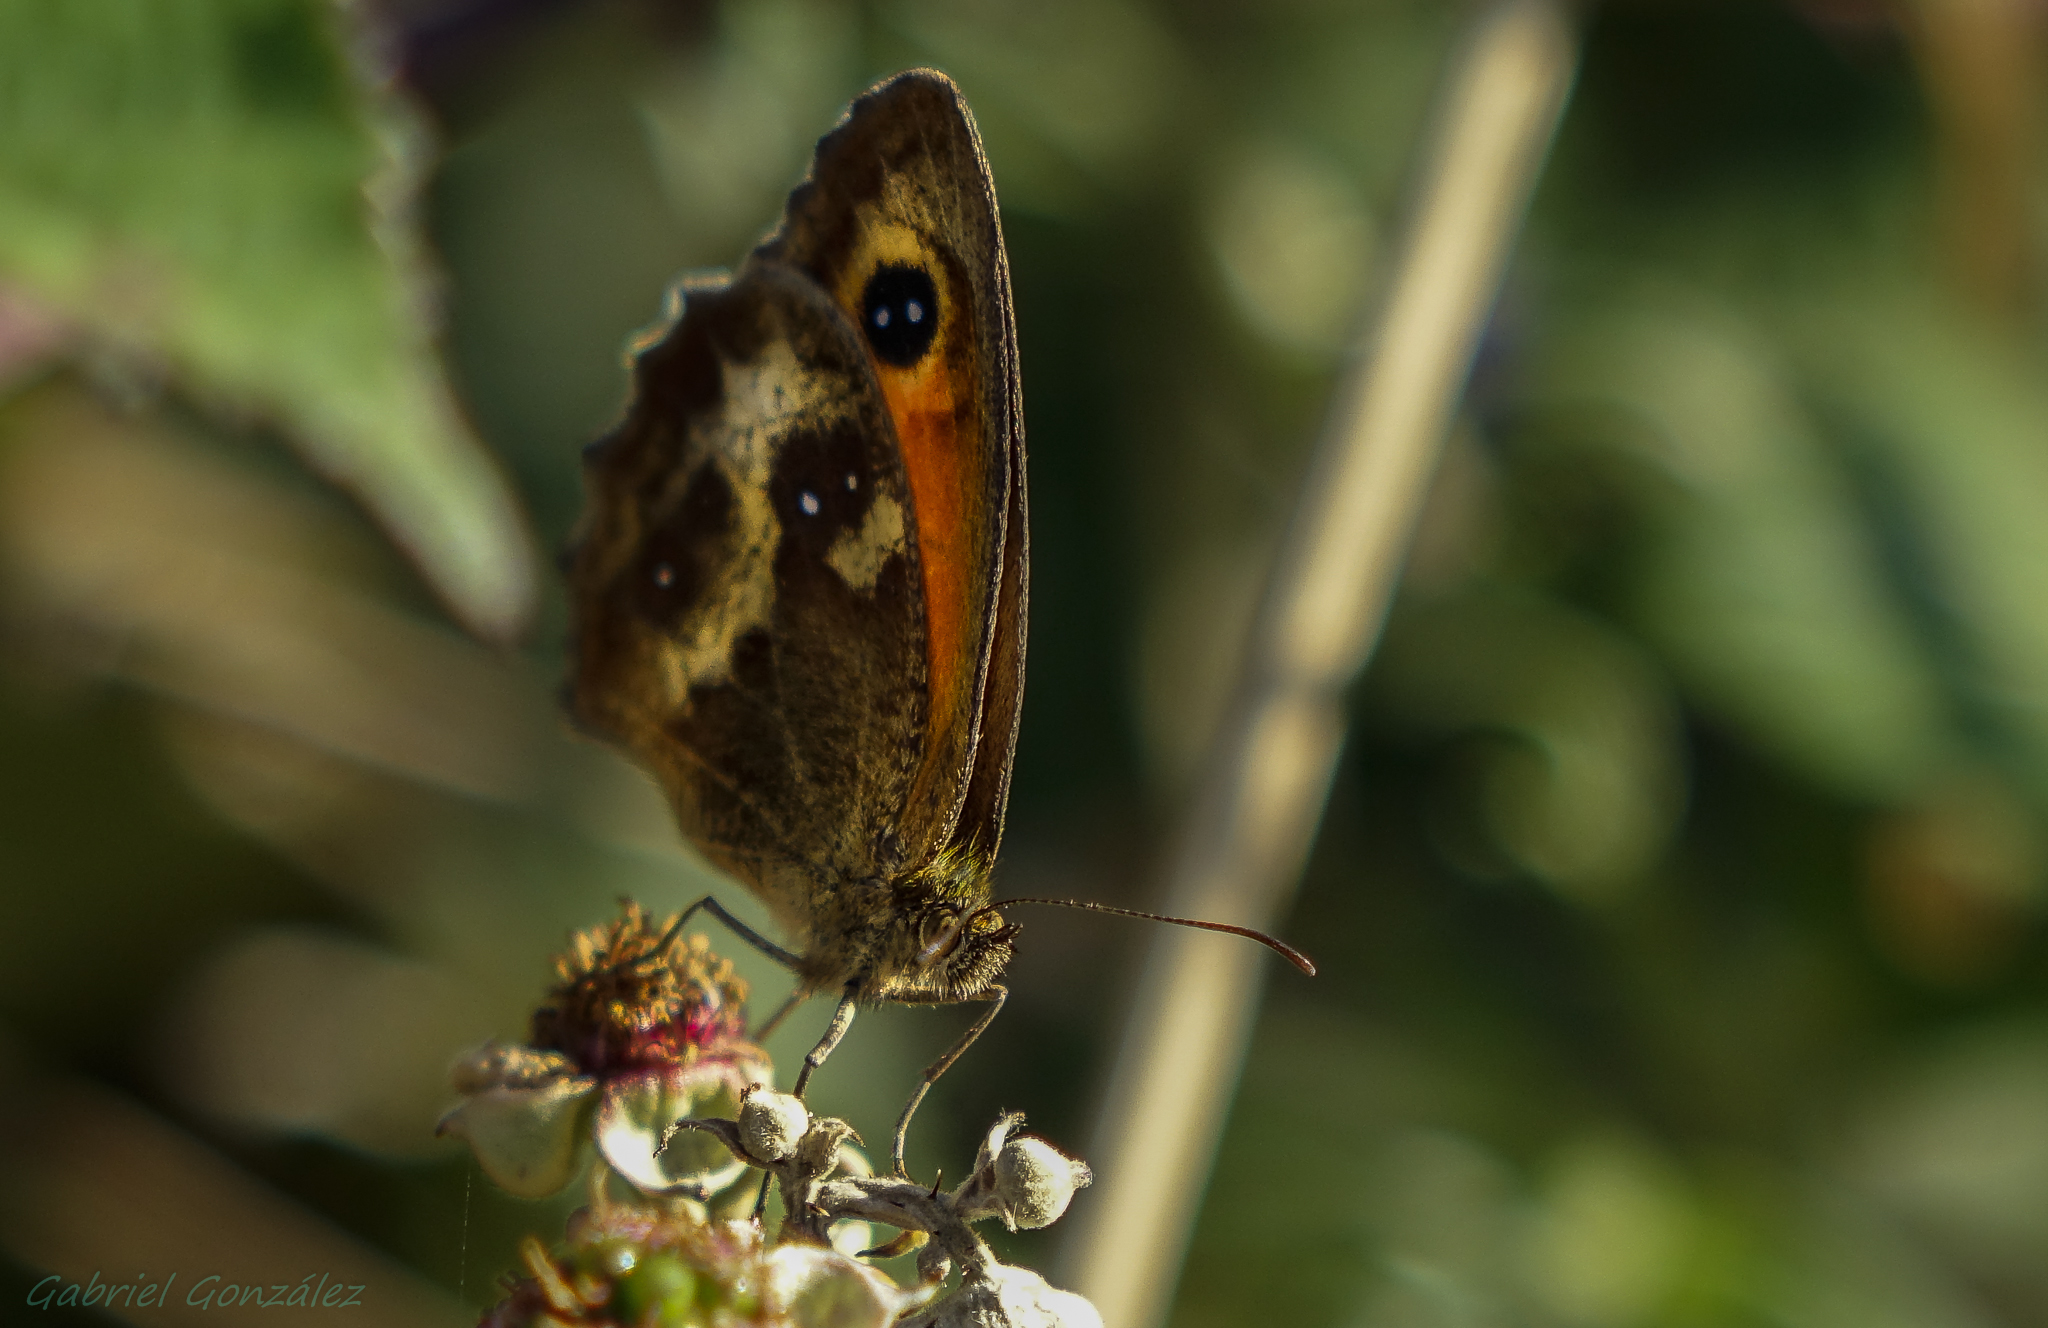
nature, photography, leaf, flower, wildlife, insect, macro, botany, butterfly, flora, fauna, invertebrate, close up, animals, naturaleza, galicia, butterflies, espana, nectar, ggl1, gaby1, xovesphoto, animales, sonyrx10, rx10, mariposas, gphoto, xelodegalicia, vigo, macro photography, arthropod, gabrielcoru a, vigogaliciaespa a, pollinator, moths and butterflies